George Lucy

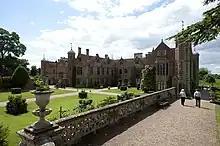
Charlecote Park

George Hammond Lucy (1789–1845) was a British landowner, Member of Parliament and High Sheriff.